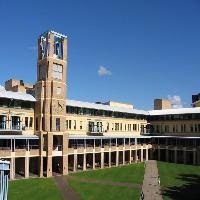
Weather: sun or clear